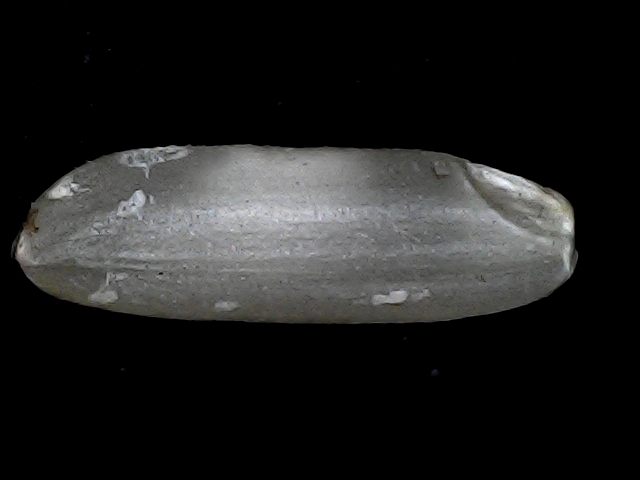
Rice variety: BD85